Breonna Taylor protests

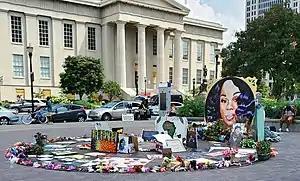
Memorial for Breonna Taylor in Louisville, Kentucky

The Breonna Taylor protests were a series of police brutality protests surrounding the killing of Breonna Taylor. Taylor was a 26-year-old African-American woman who was fatally shot by plainclothes officers of the Louisville Metro Police Department on March 13, 2020. Police were initially given "no-knock" search warrant, but orders were changed to "knock and announce" before the raid. Taylor's boyfriend, Kenneth Walker, who was inside the apartment with her during the raid, said he thought the officers were intruders. He fired one shot, hitting officer Mattingly in the leg, and the officers fired 32 shots in return, killing Taylor.